Mark Hammond (admiral)

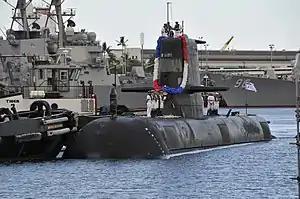
The submarine , which Hammond commanded from 2005 to 2007.

In 2003, after completing the Dutch Submarine Command Course and the Prospective Commanding Officer Course with the United States Navy, Hammond was posted to RAN Headquarters as Staff Officer Future Concepts. He attended the Australian Command and Staff College the following year, graduating with a Master of Management in Defence Studies from the affiliated University of Canberra. He also gained a Master of Maritime Studies from the University of Wollongong in 2005, served on an operational exchange posting with the Royal Navy Submarine Service and, following his return to Australia, was appointed commanding officer of . In "Farncomb", Hammond undertook "two years of demanding operations in the Indo Pacific region".